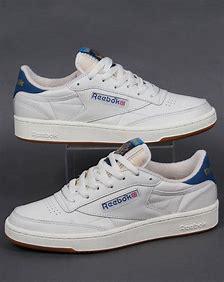
Brand: Reebok
Model: Club C 85